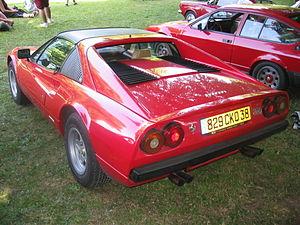
Ferrari 308
La Ferrari 308 est une automobile sportive de type coupé et découvrable 2 places du constructeur automobile italien Ferrari, entre 1975 et 1985.